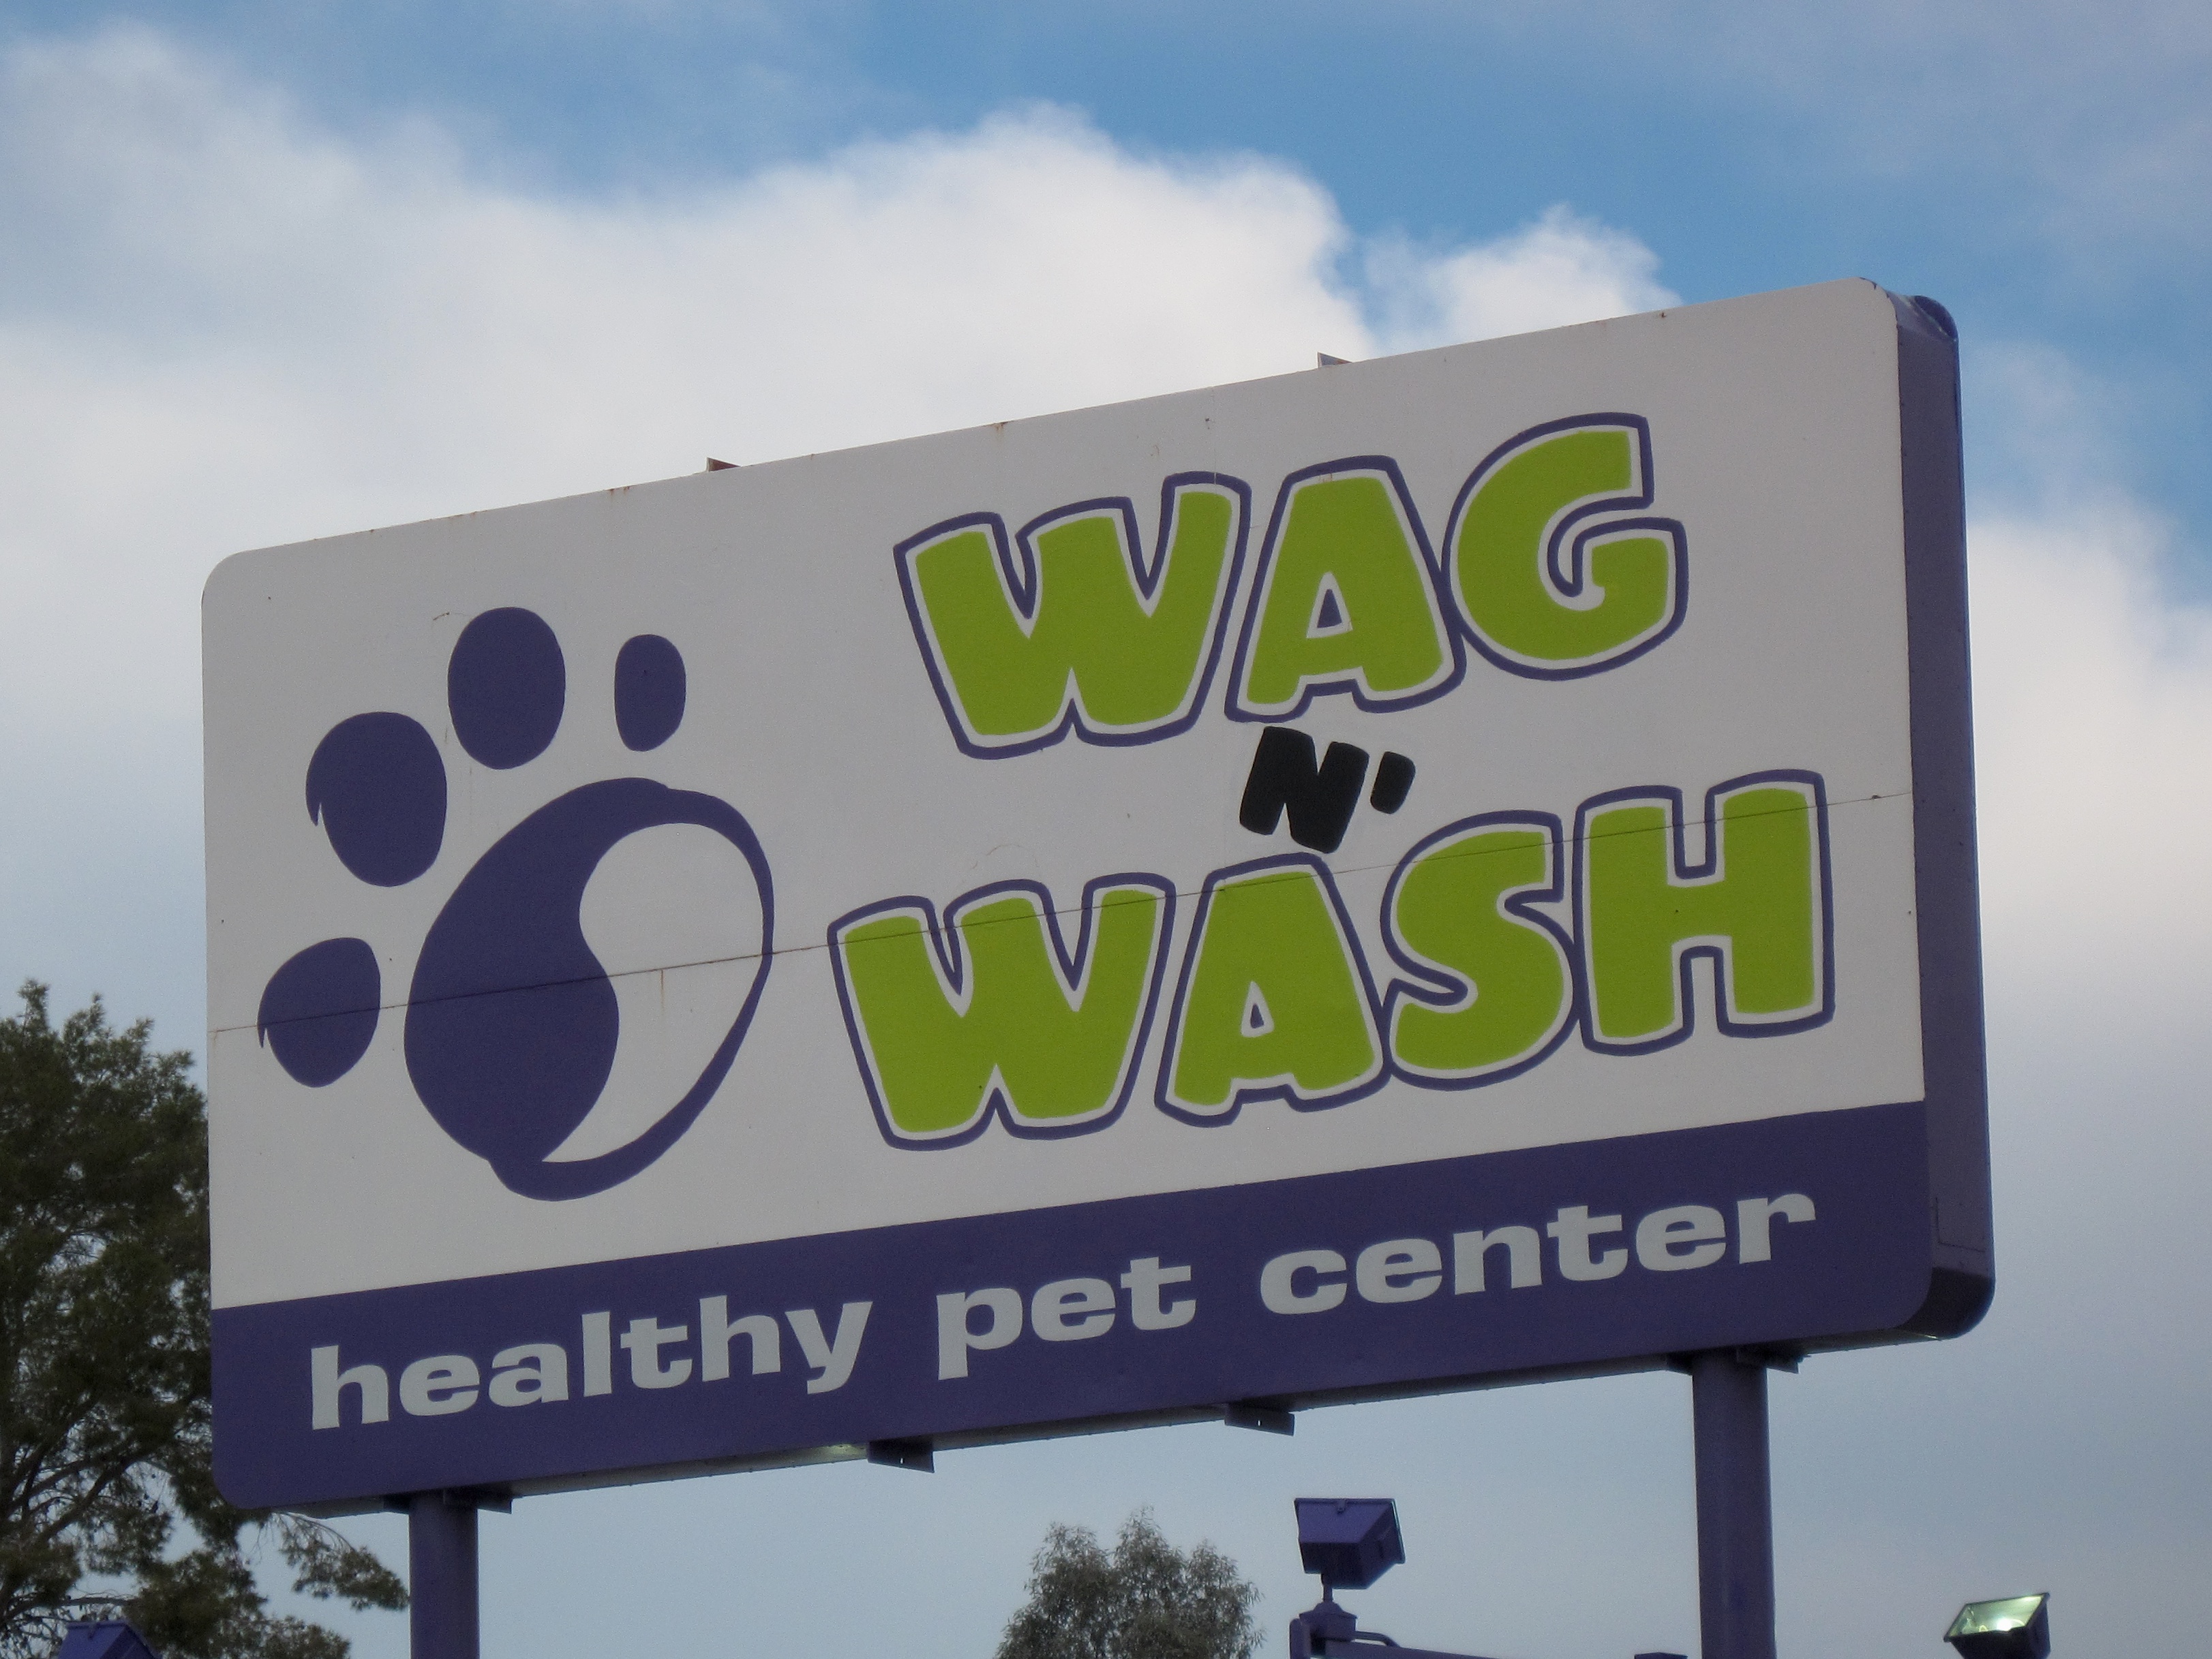
dog, advertising, sign, street sign, signage, billboard, traffic sign